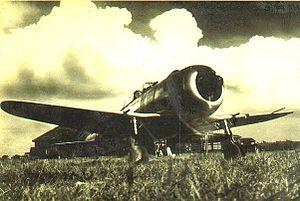
Le Nakajima Ki-44 Shoki était un intercepteur rapide qui fut fabriqué en petites quantités mais actif jusqu'à la fin de la guerre. Son cousin le Nakajima Ki-43 Hayabusa lui vola la célébrité et il fut remplacé par le Ki-84. C'était un appareil atypique en son temps car il avait été conçu pour être rapide et bien armé contrairement aux autres avions japonais contemporains.